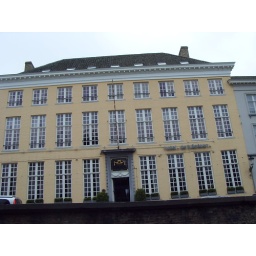
The glass in the windows are made from Venitian Crystal...